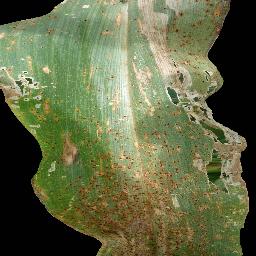
Label: Corn_(Maize)___Common_Rust